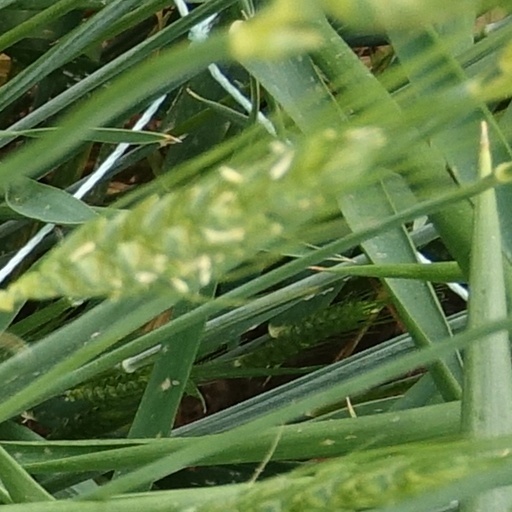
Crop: wheat